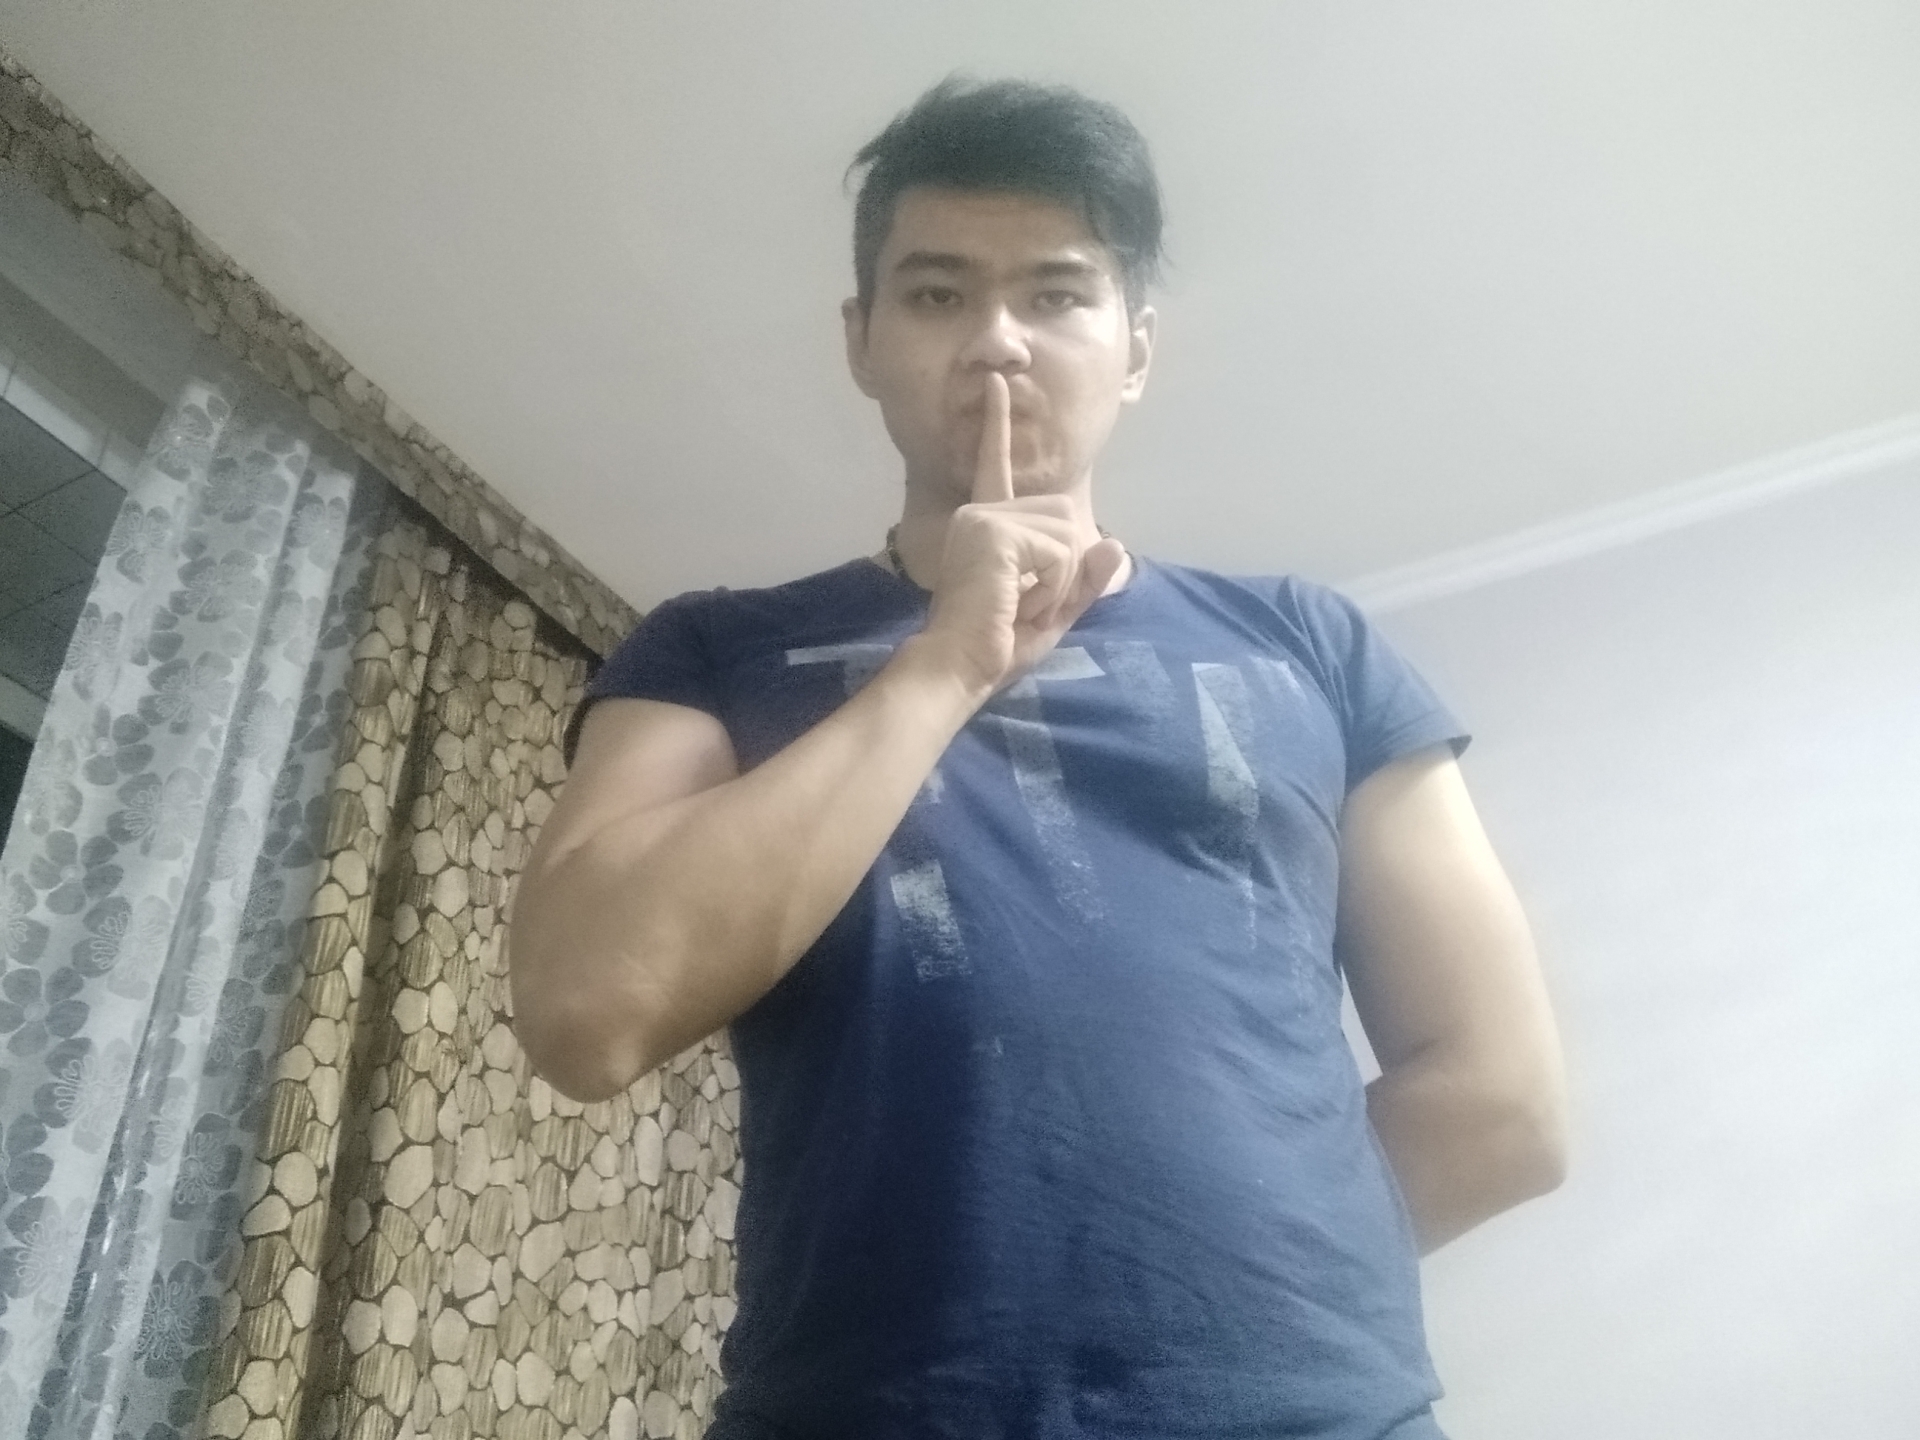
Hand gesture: mute